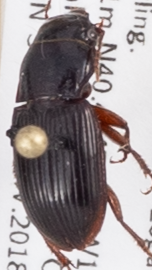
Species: Cratacanthus dubius
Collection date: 2018-07-26
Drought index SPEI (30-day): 0.188
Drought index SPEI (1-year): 0.248
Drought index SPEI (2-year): -0.362